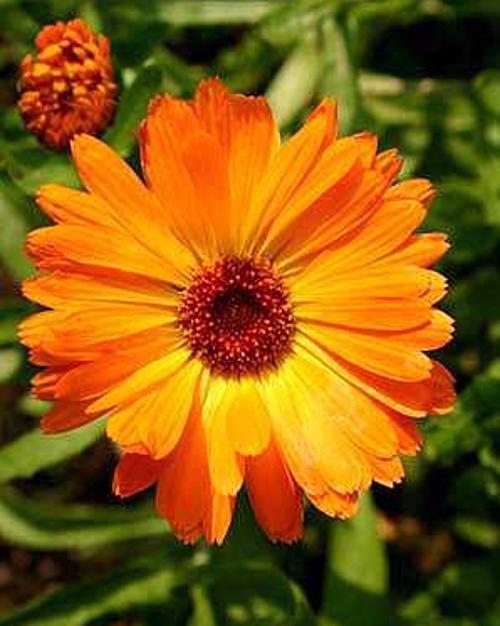
Label: english marigold